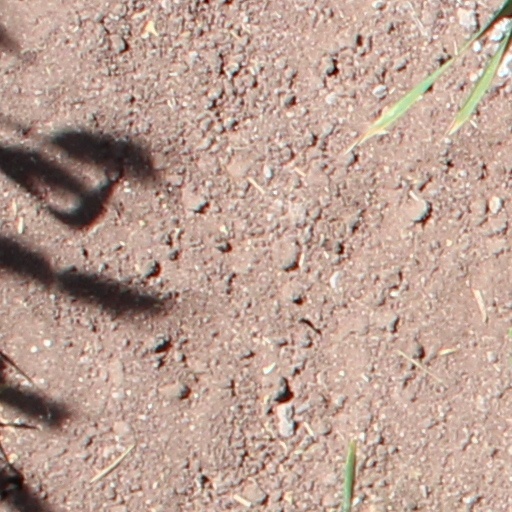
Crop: wheat